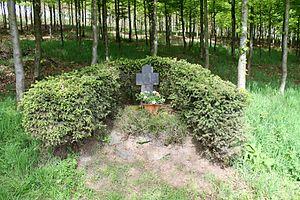
Boeur est un village de la commune belge de Houffalize située en Région wallonne dans la province de Luxembourg.